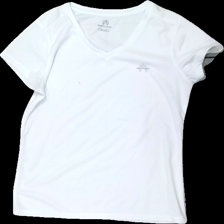
View: front
Type: T-shirt
Category: Ladies
Brand: Not in the list
Brand text on label: north bend
Colors: White
Material: 100% Polyester
Cut: Regular
Size: 40
Season: All
Trend: Sports
Price range: 50-100
Recommended usage: Reuse
Description: white sports t-shirt